OMG (Usher song)

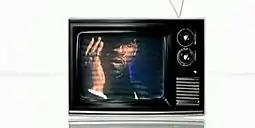
A still from the video, showing the first scene with Usher on a flickering television, paying homage to Max Headroom

The video begins with Usher flickering on a television in a room, before we see him in a scene dancing with blue flashing lights, and will.i.am. is shown in a similar room with red flashing lights. Usher is then shown with female background dancers in a white room. In the scene he dons a pair of glasses which show the dancers performing through the lens. Usher then dances outside in front of a concrete wall, with male background dancers appearing as shadows. As will.i.am. performs his verse, he and Usher are seen in their corresponding rooms with flashing lights. After this, Usher puffs a cigar and dances with male background dancers in an arena-like area, whilst he is also joined by female dancers with flashing lights on the floor, with the video ending with Usher shown on the flashing television.